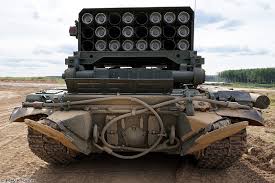
Label: Self Propelled Artillery